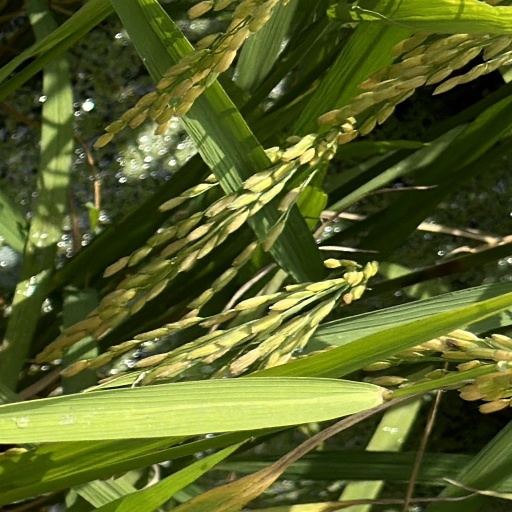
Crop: rice